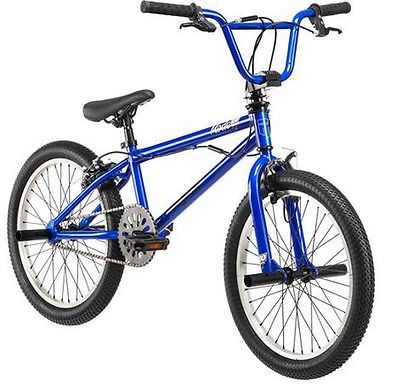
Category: bicycle